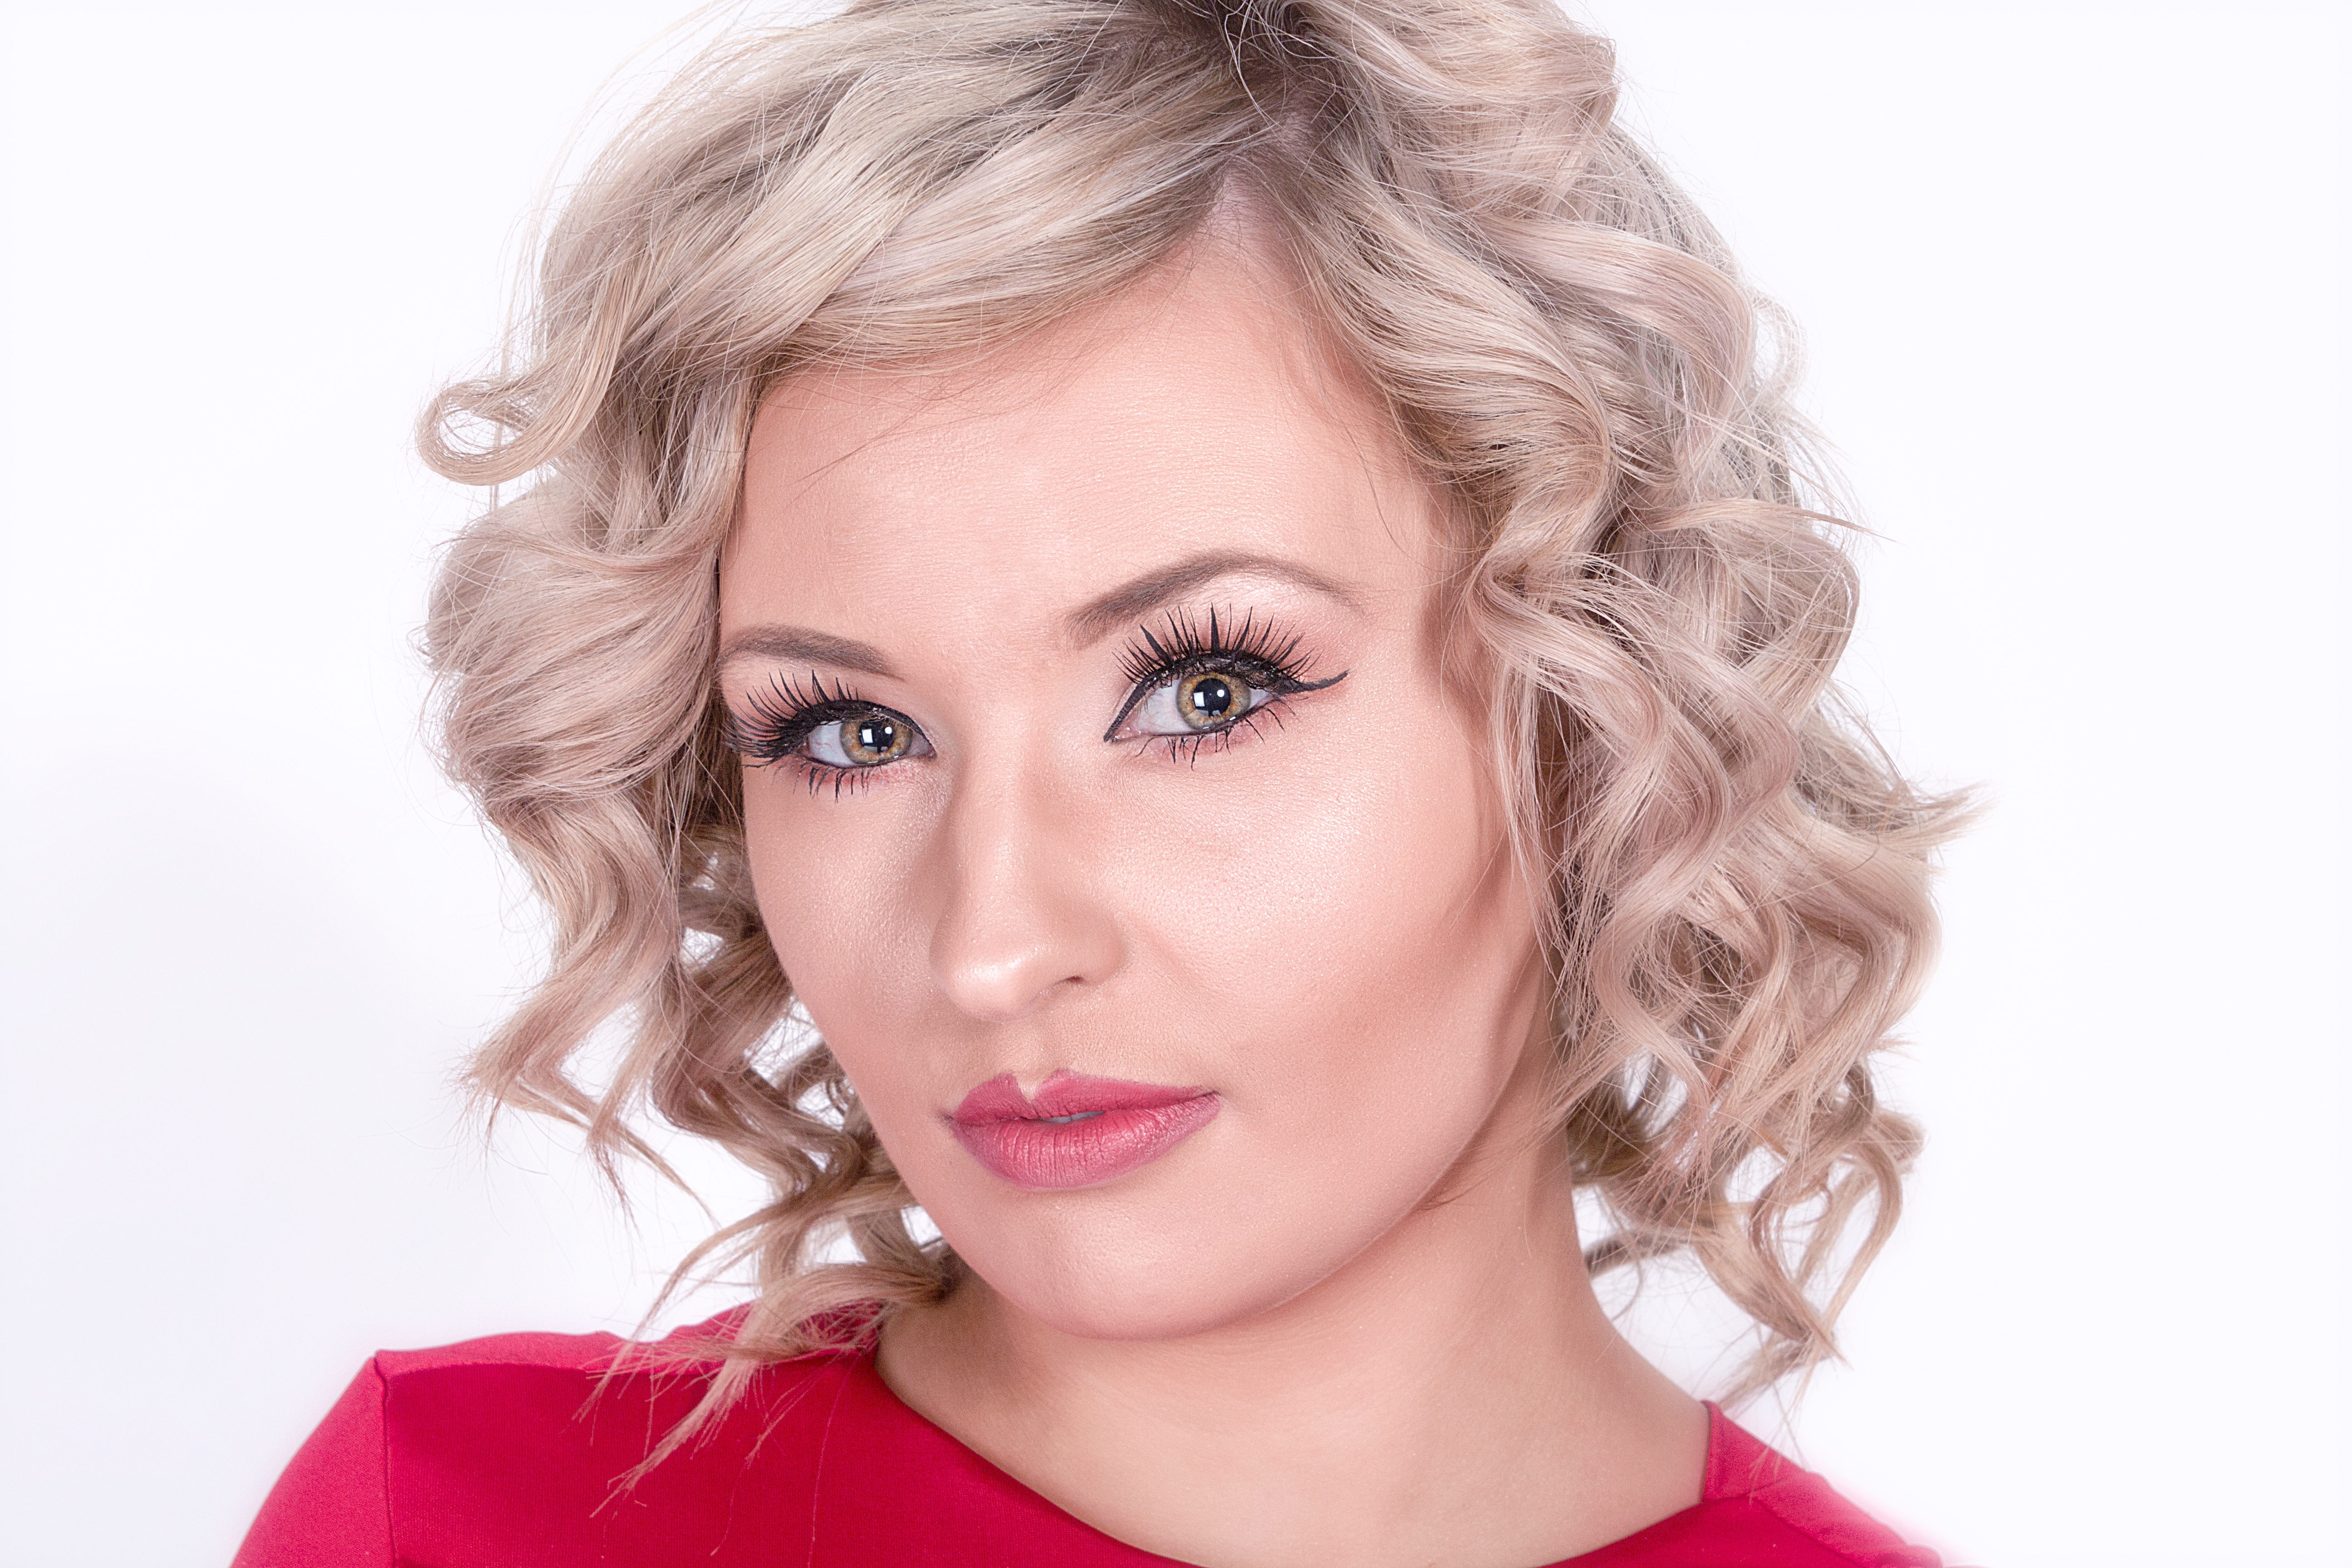
woman, hair, female, singer, model, studio, fashion, lip, hairstyle, mouth, long hair, face, nose, cheek, eye, head, beauty, beautiful, blond, freeimage, modelling, photo shoot, brown hair, chin, hair coloring, supermodel, human hair color, layered hair